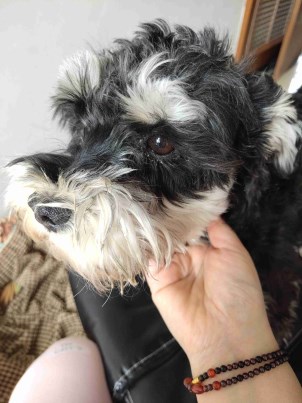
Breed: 2342-n000102-miniature_schnauzer